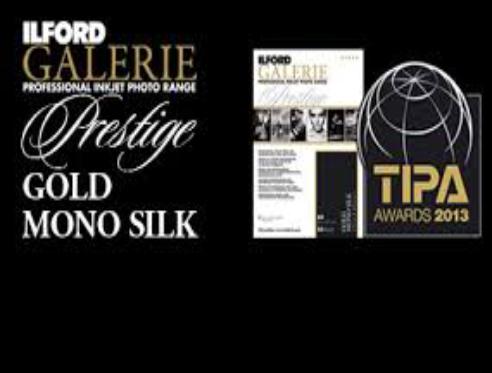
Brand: Ilford Photo
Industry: Electronic